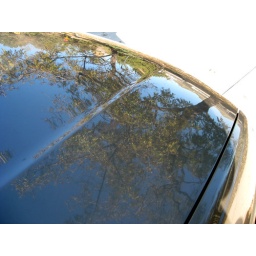
tree reflet in car hood